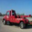
Label: truck